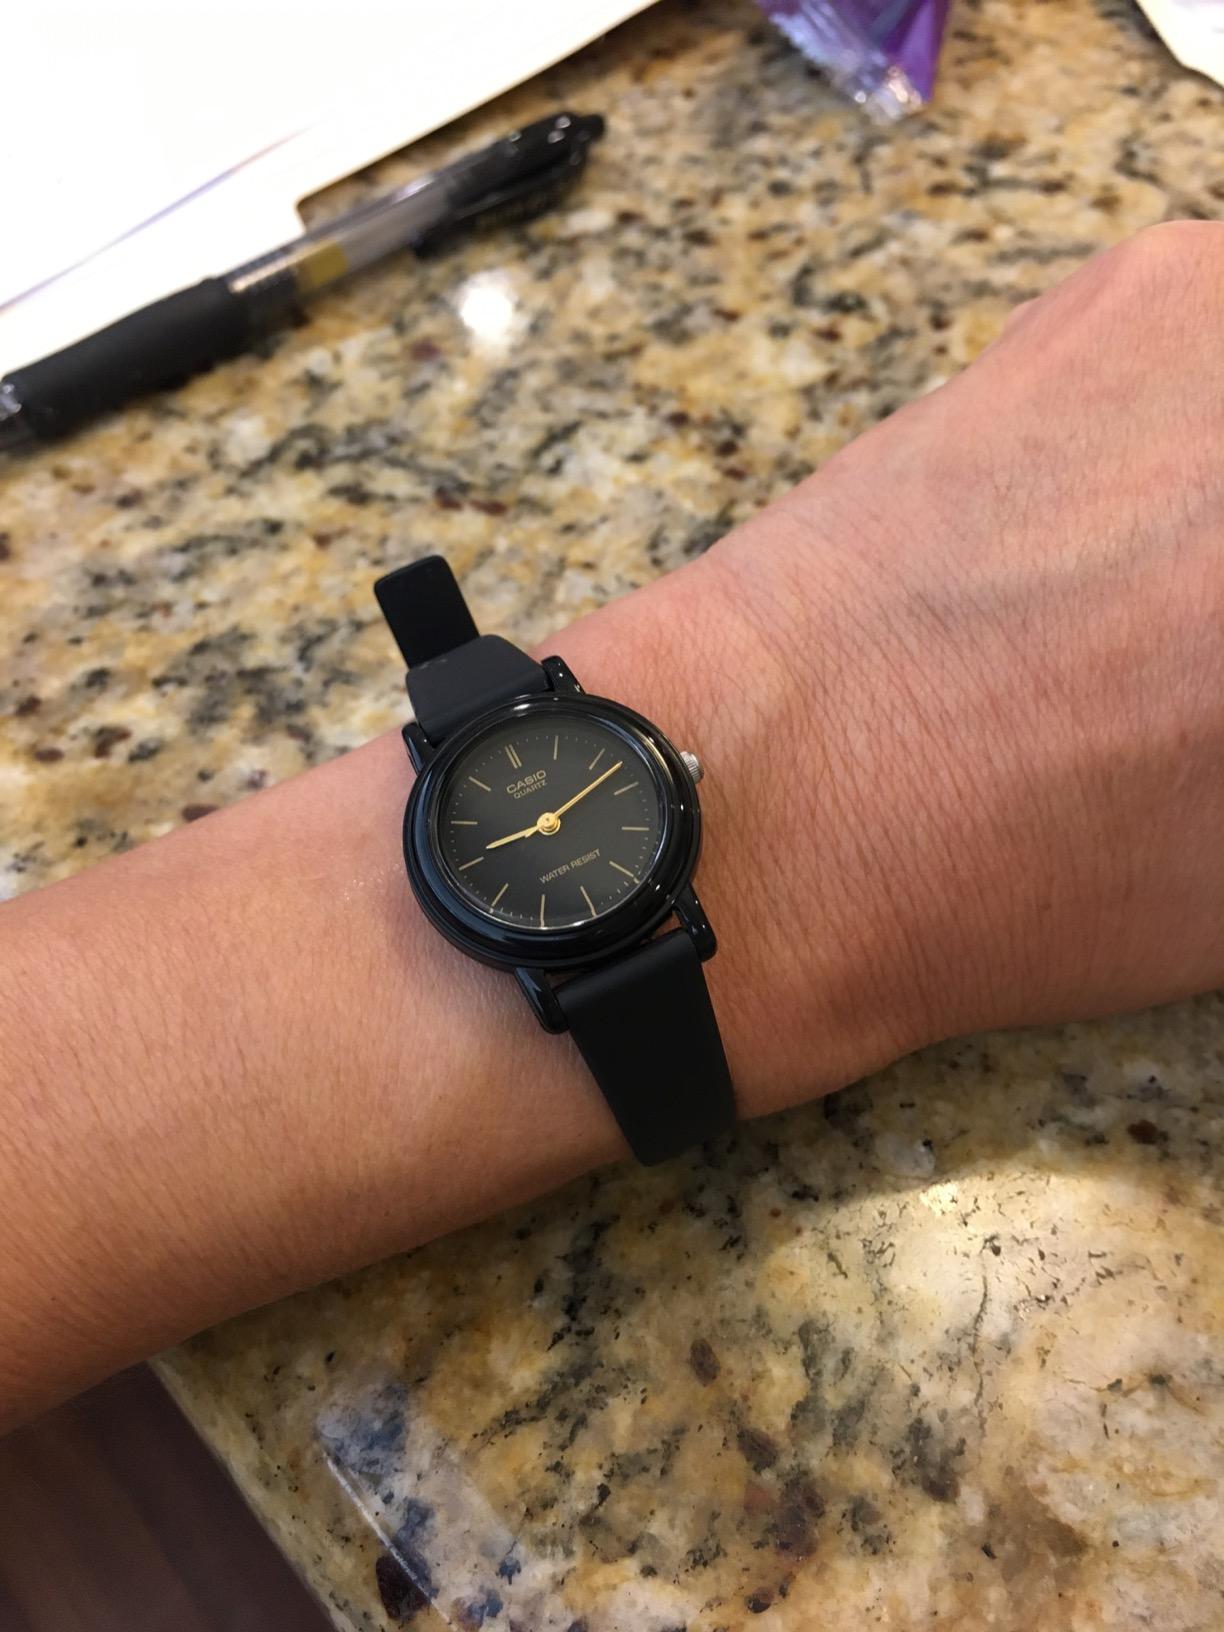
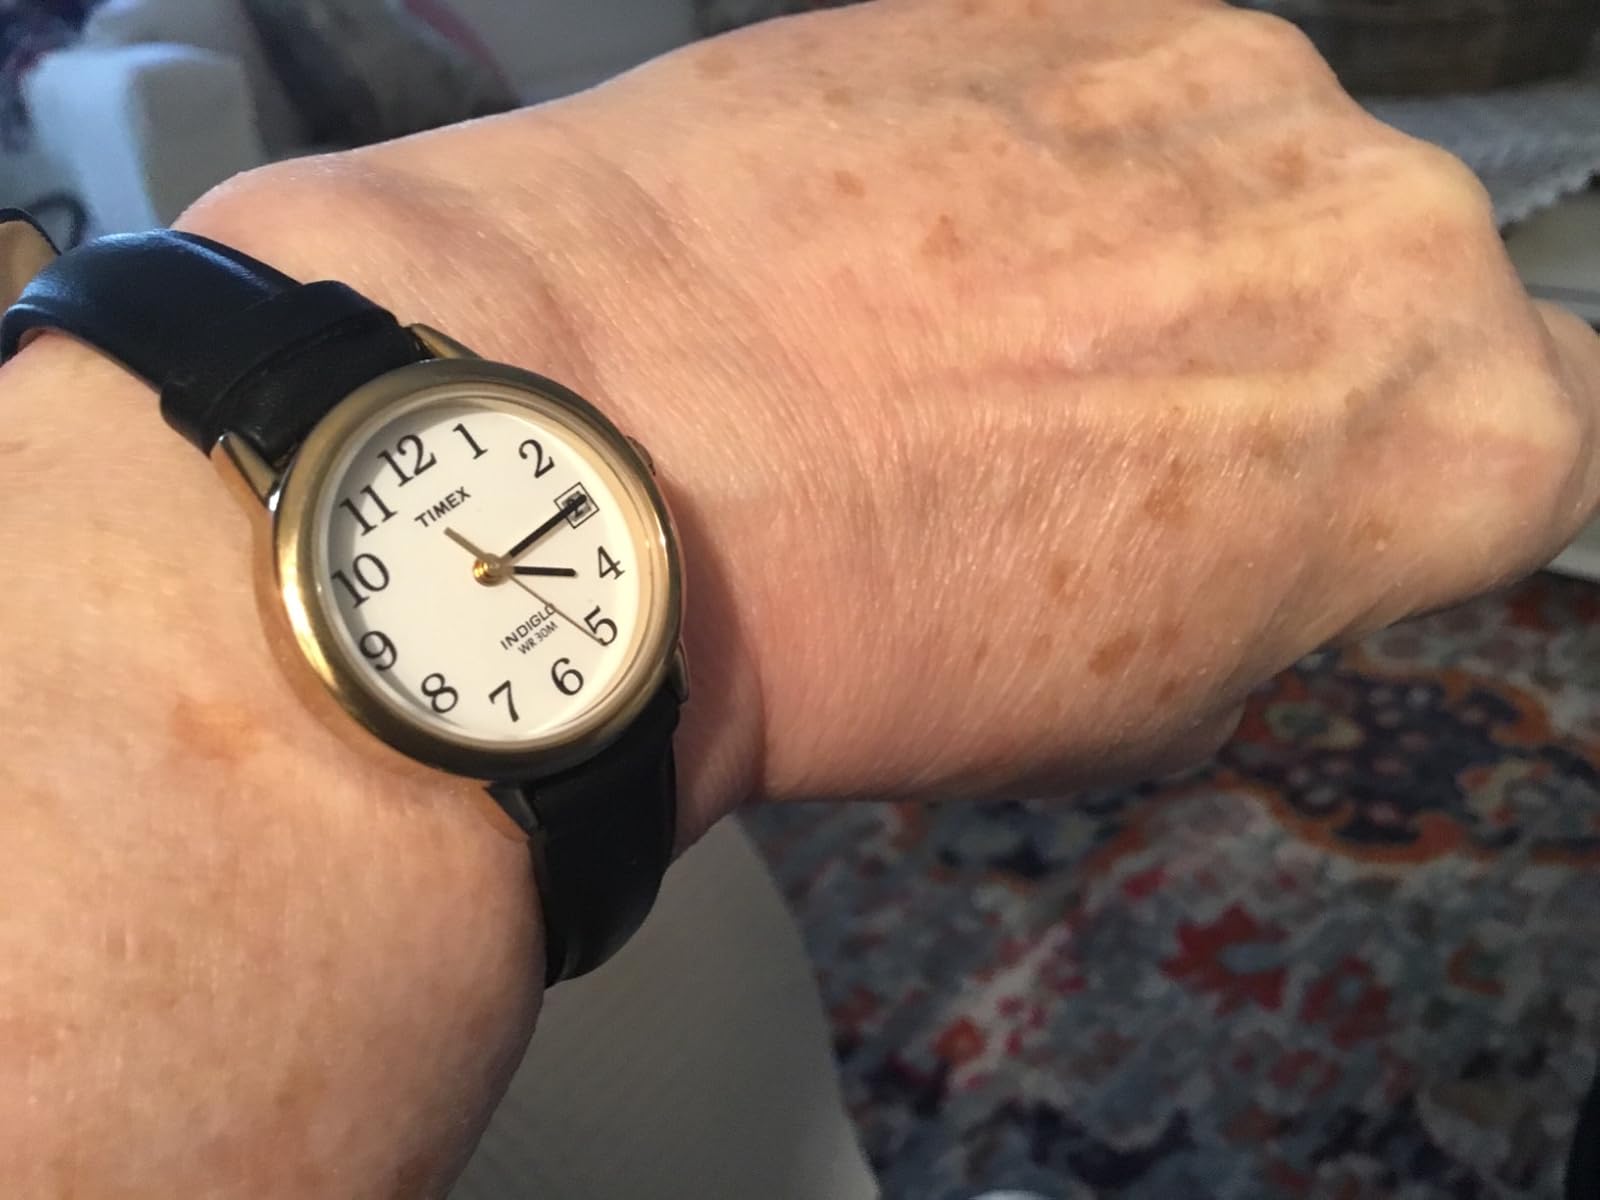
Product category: accessories_watch
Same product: no